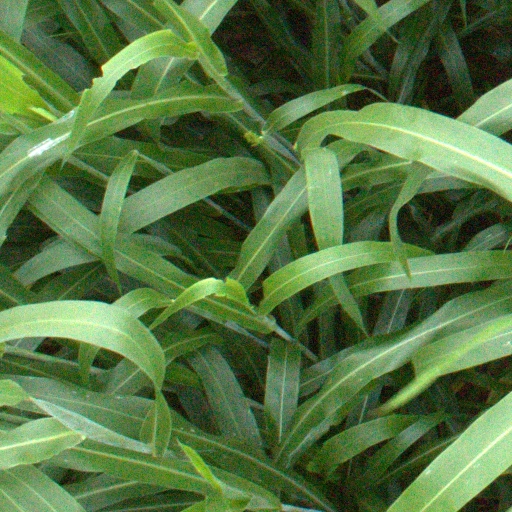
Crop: sorghum